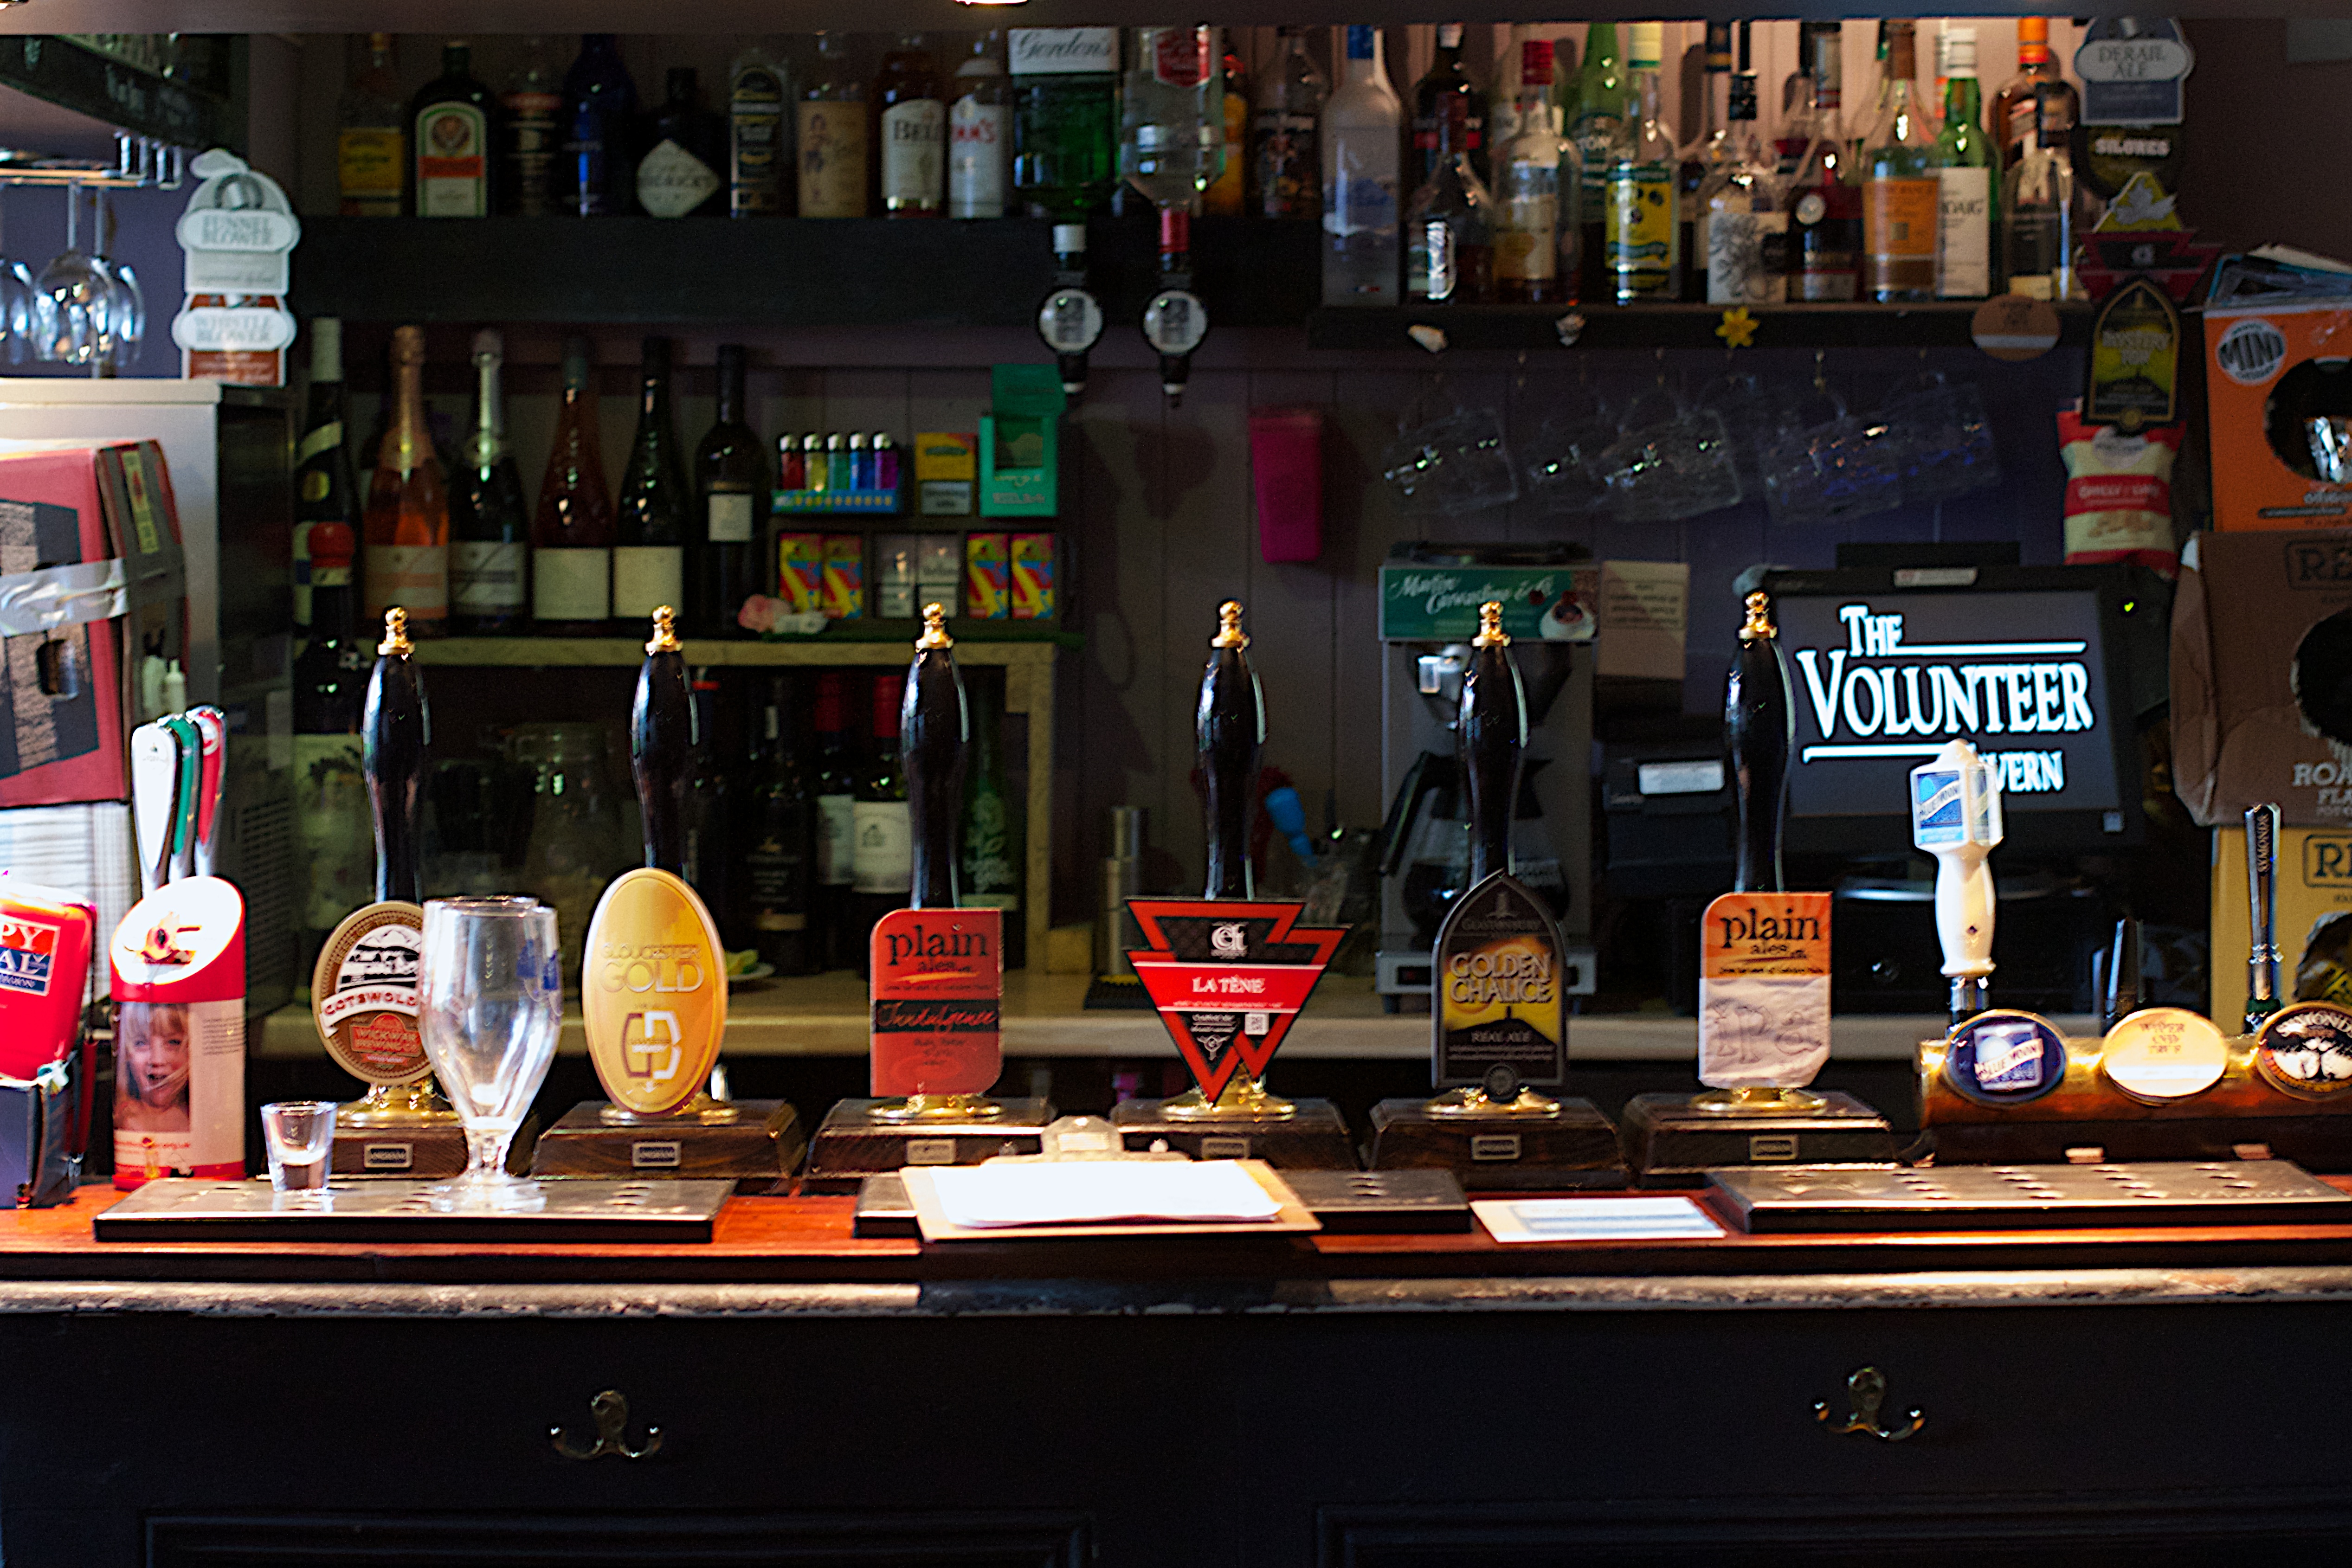
bar, drink, cool image